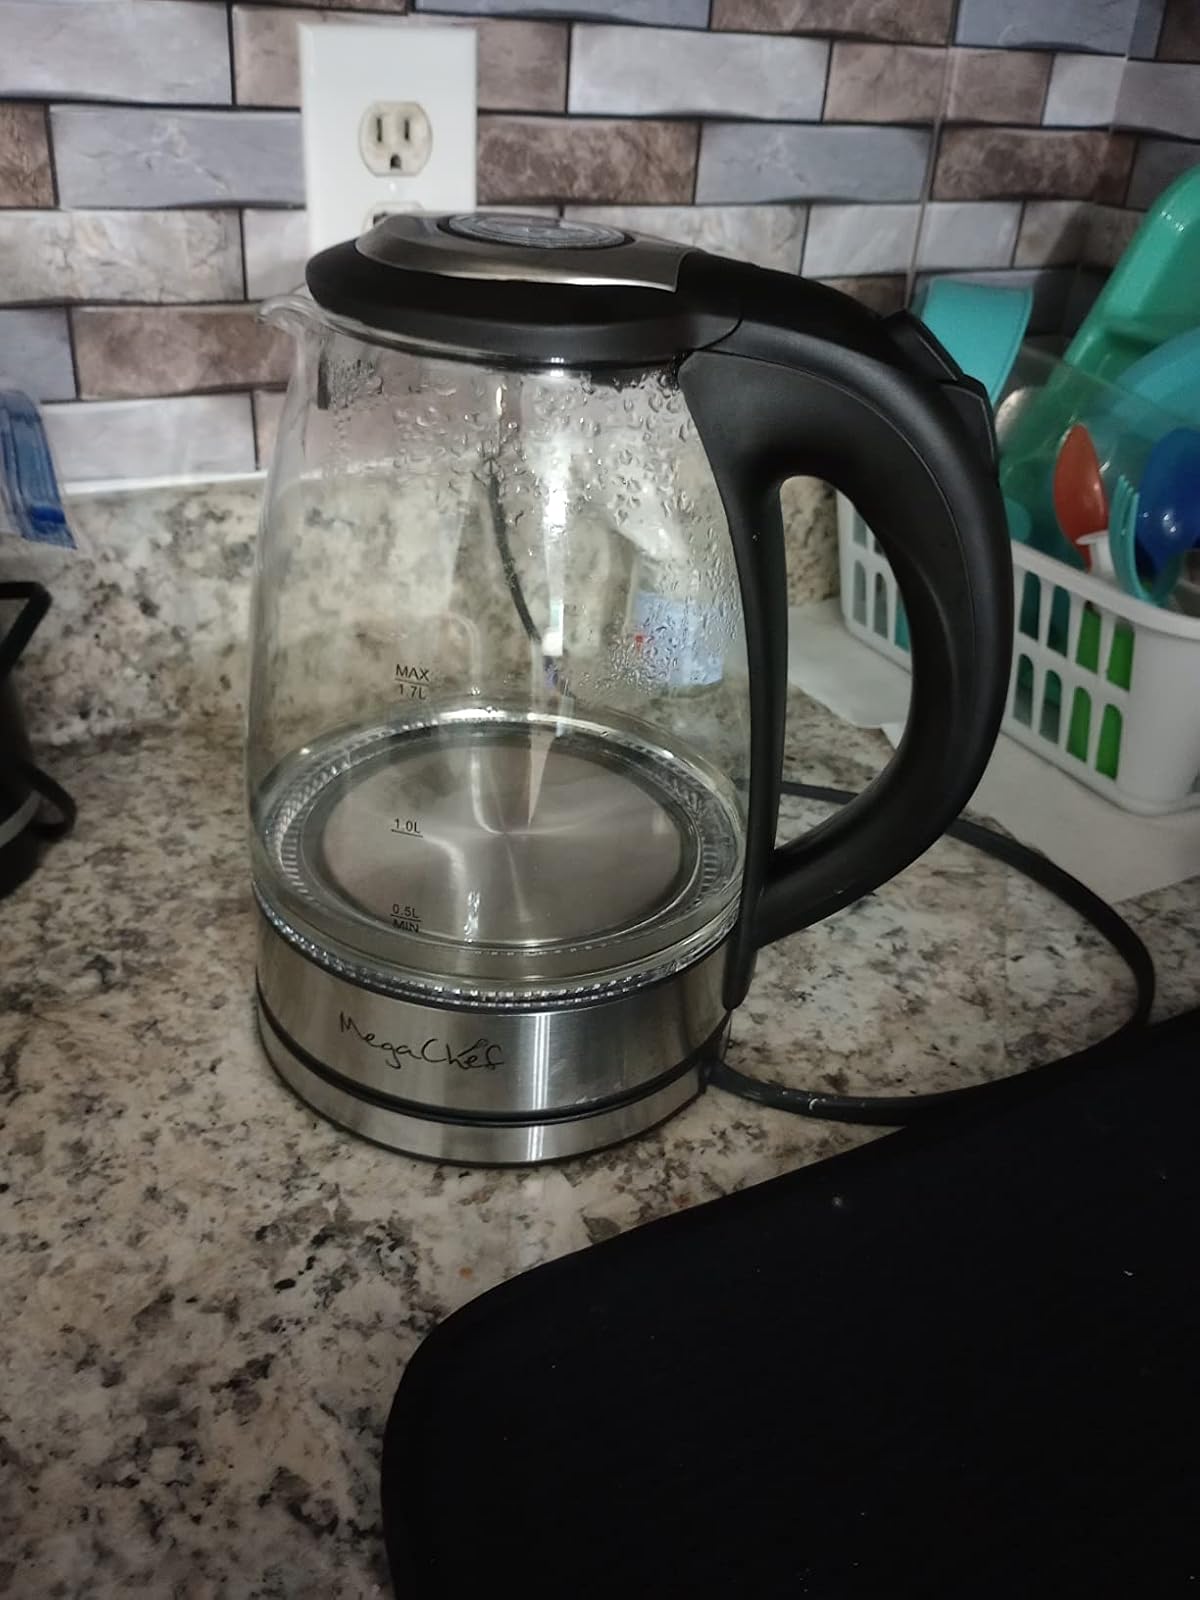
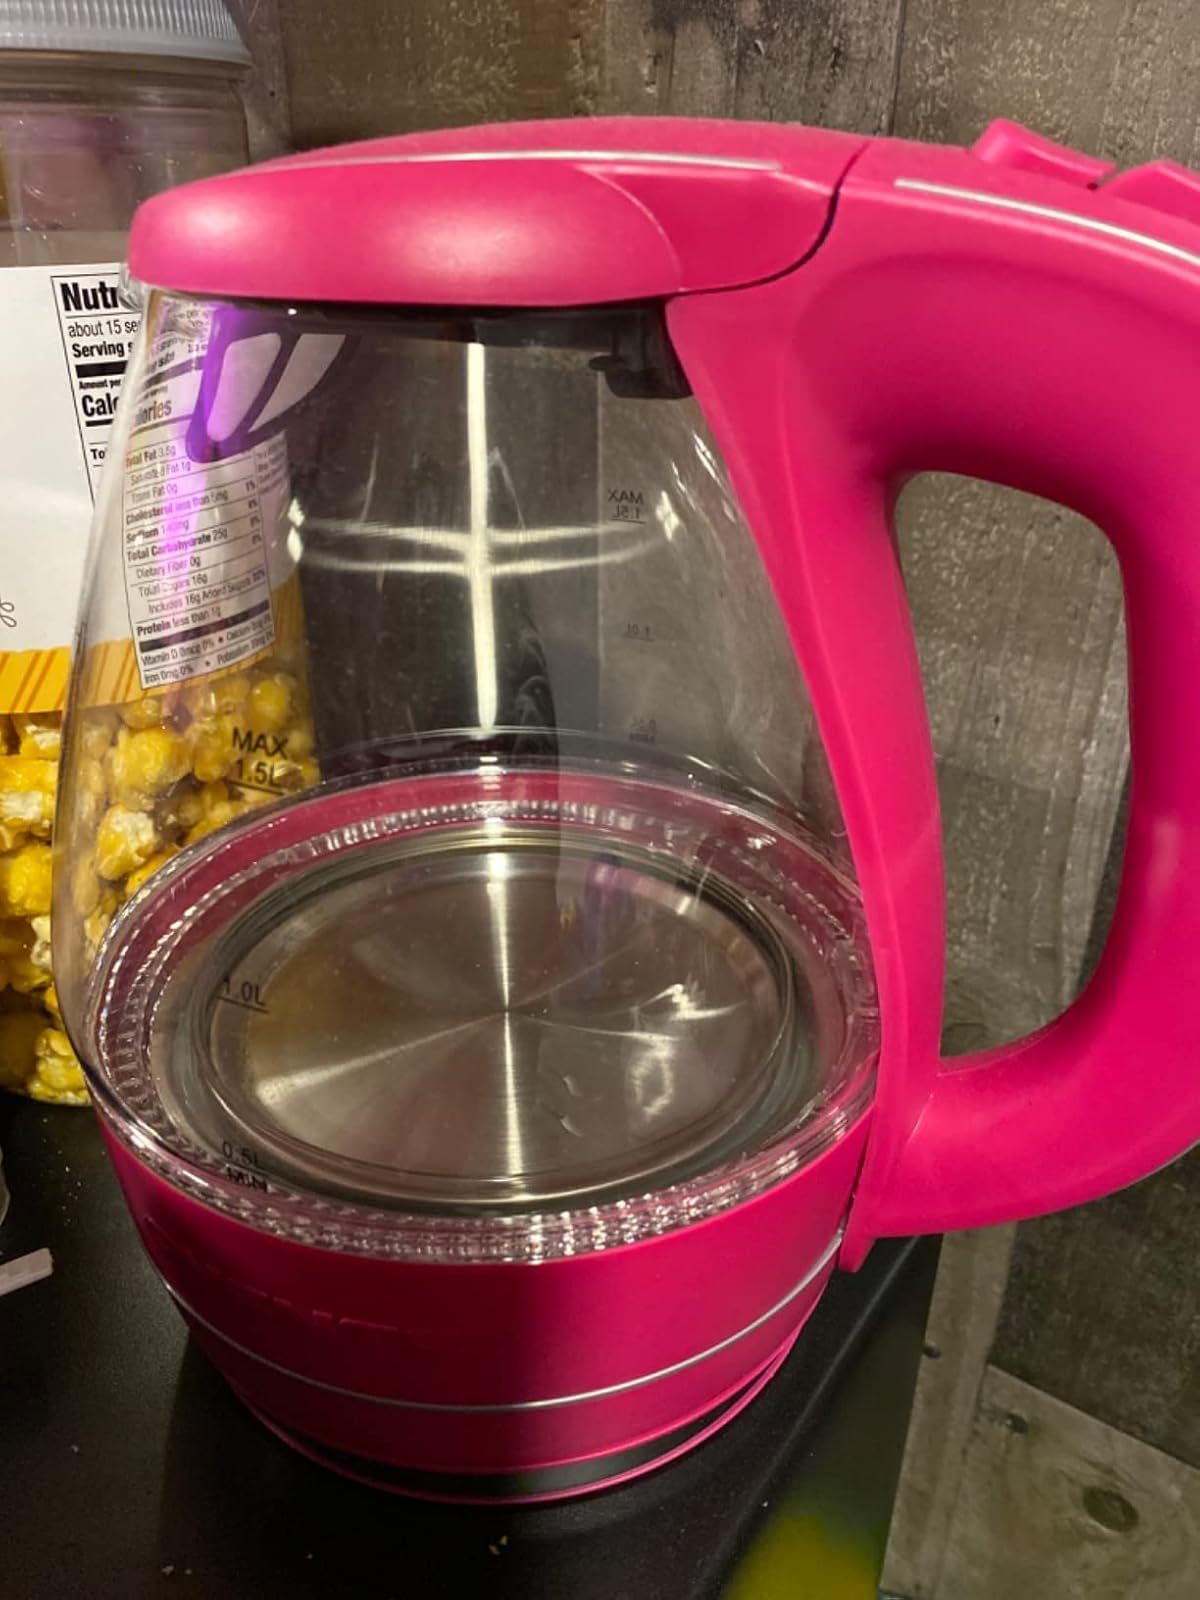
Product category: items_kettle
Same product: no